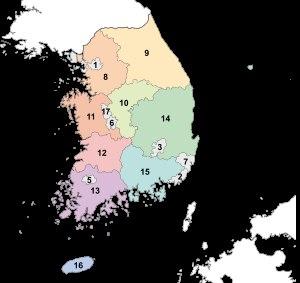
La République de Corée ou Corée du sud est située à l'est de l'Asie, sur la moitié méridionale de la péninsule coréenne avançant en saillie hors de l'Extrême-Orient de la masse de terre asiatique. Le seul pays adjacent est la République populaire démocratique de Corée au nord avec 238 km de frontière le long de la zone démilitarisée. La Corée du sud est surtout entourée par l'eau et possède donc 2 413 km de littoral le long de trois mers, la mer Jaune à l'ouest, la mer de Chine du sud-ouest au sud-est, et à l'est la mer du Japon.